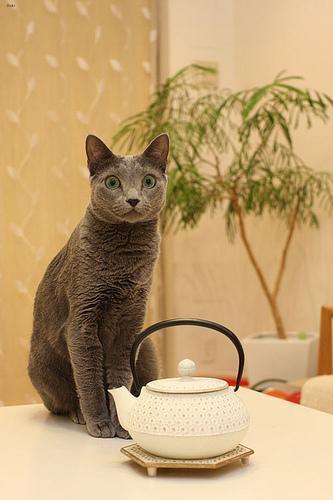
Russian Blue